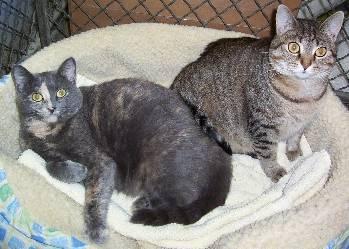
cat